Xhosa Wars

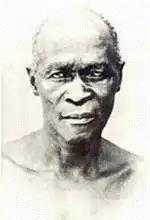
Chief Maqoma. Xhosa military leader in several of the frontier wars

Believing that the chiefs were responsible for the unrest caused by Mlanjeni's preaching, Smith travelled to meet with the prominent chiefs. When Sandile refused to attend a meeting outside Fort Cox, Smith deposed him and declared him a fugitive. On 24 December, a British detachment of 650 men under Colonel Mackinnon was attacked by Xhosa warriors in the Boomah Pass. The party was forced to retreat to Fort White, under attack from the Xhosa, having sustained forty-two casualties. The very next day, during Christmas festivities in towns throughout the border region, apparently friendly Xhosa entered the towns to partake in the festivities. At a given signal though, they fell upon the settlers who had invited them into their homes and killed them. With this attack, the bulk of the Ngqika joined the war.